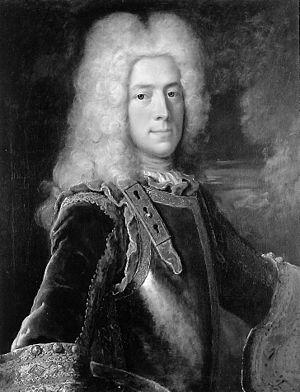
Jacques-Barthélemy Micheli du Crest, né le 28 septembre 1690 à Genève et mort le 29 mars 1766 à Zofingue, est un physicien, cartographe, géodésien et homme politique genevois.
Robert Gardelle, né le 6 avril 1692 à Genève et mort le 7 mars 1766, est un peintre, portraitiste et graveur genevois du XVIIIᵉ siècle.